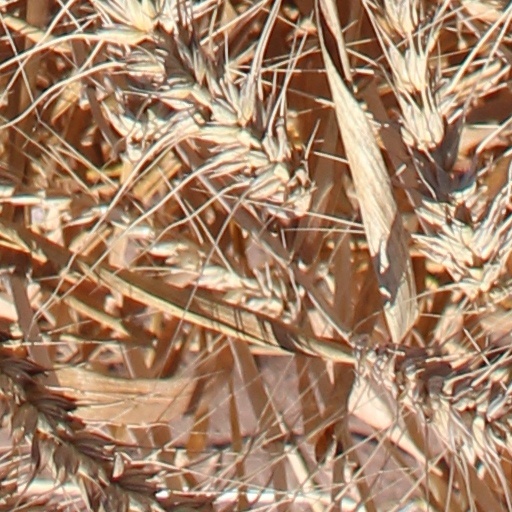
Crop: wheat